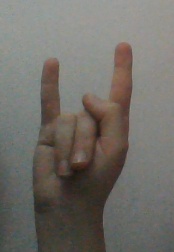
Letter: la